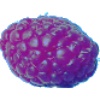
Label: Raspberry 1